Brianna Walle

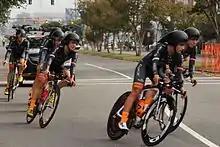
Riding with at the 2015 UCI Road World Championships

Brianna Walle (born April 25, 1984) is an American former racing cyclist.